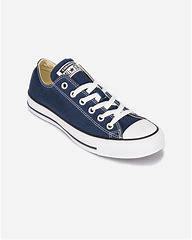
Brand: Converse
Model: All Star Ox